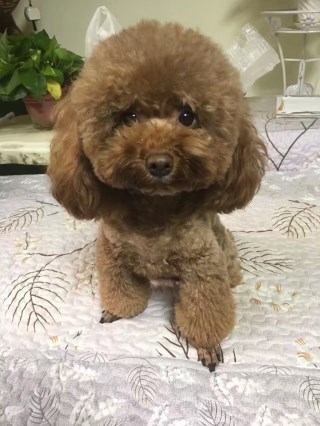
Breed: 7449-n000128-teddy